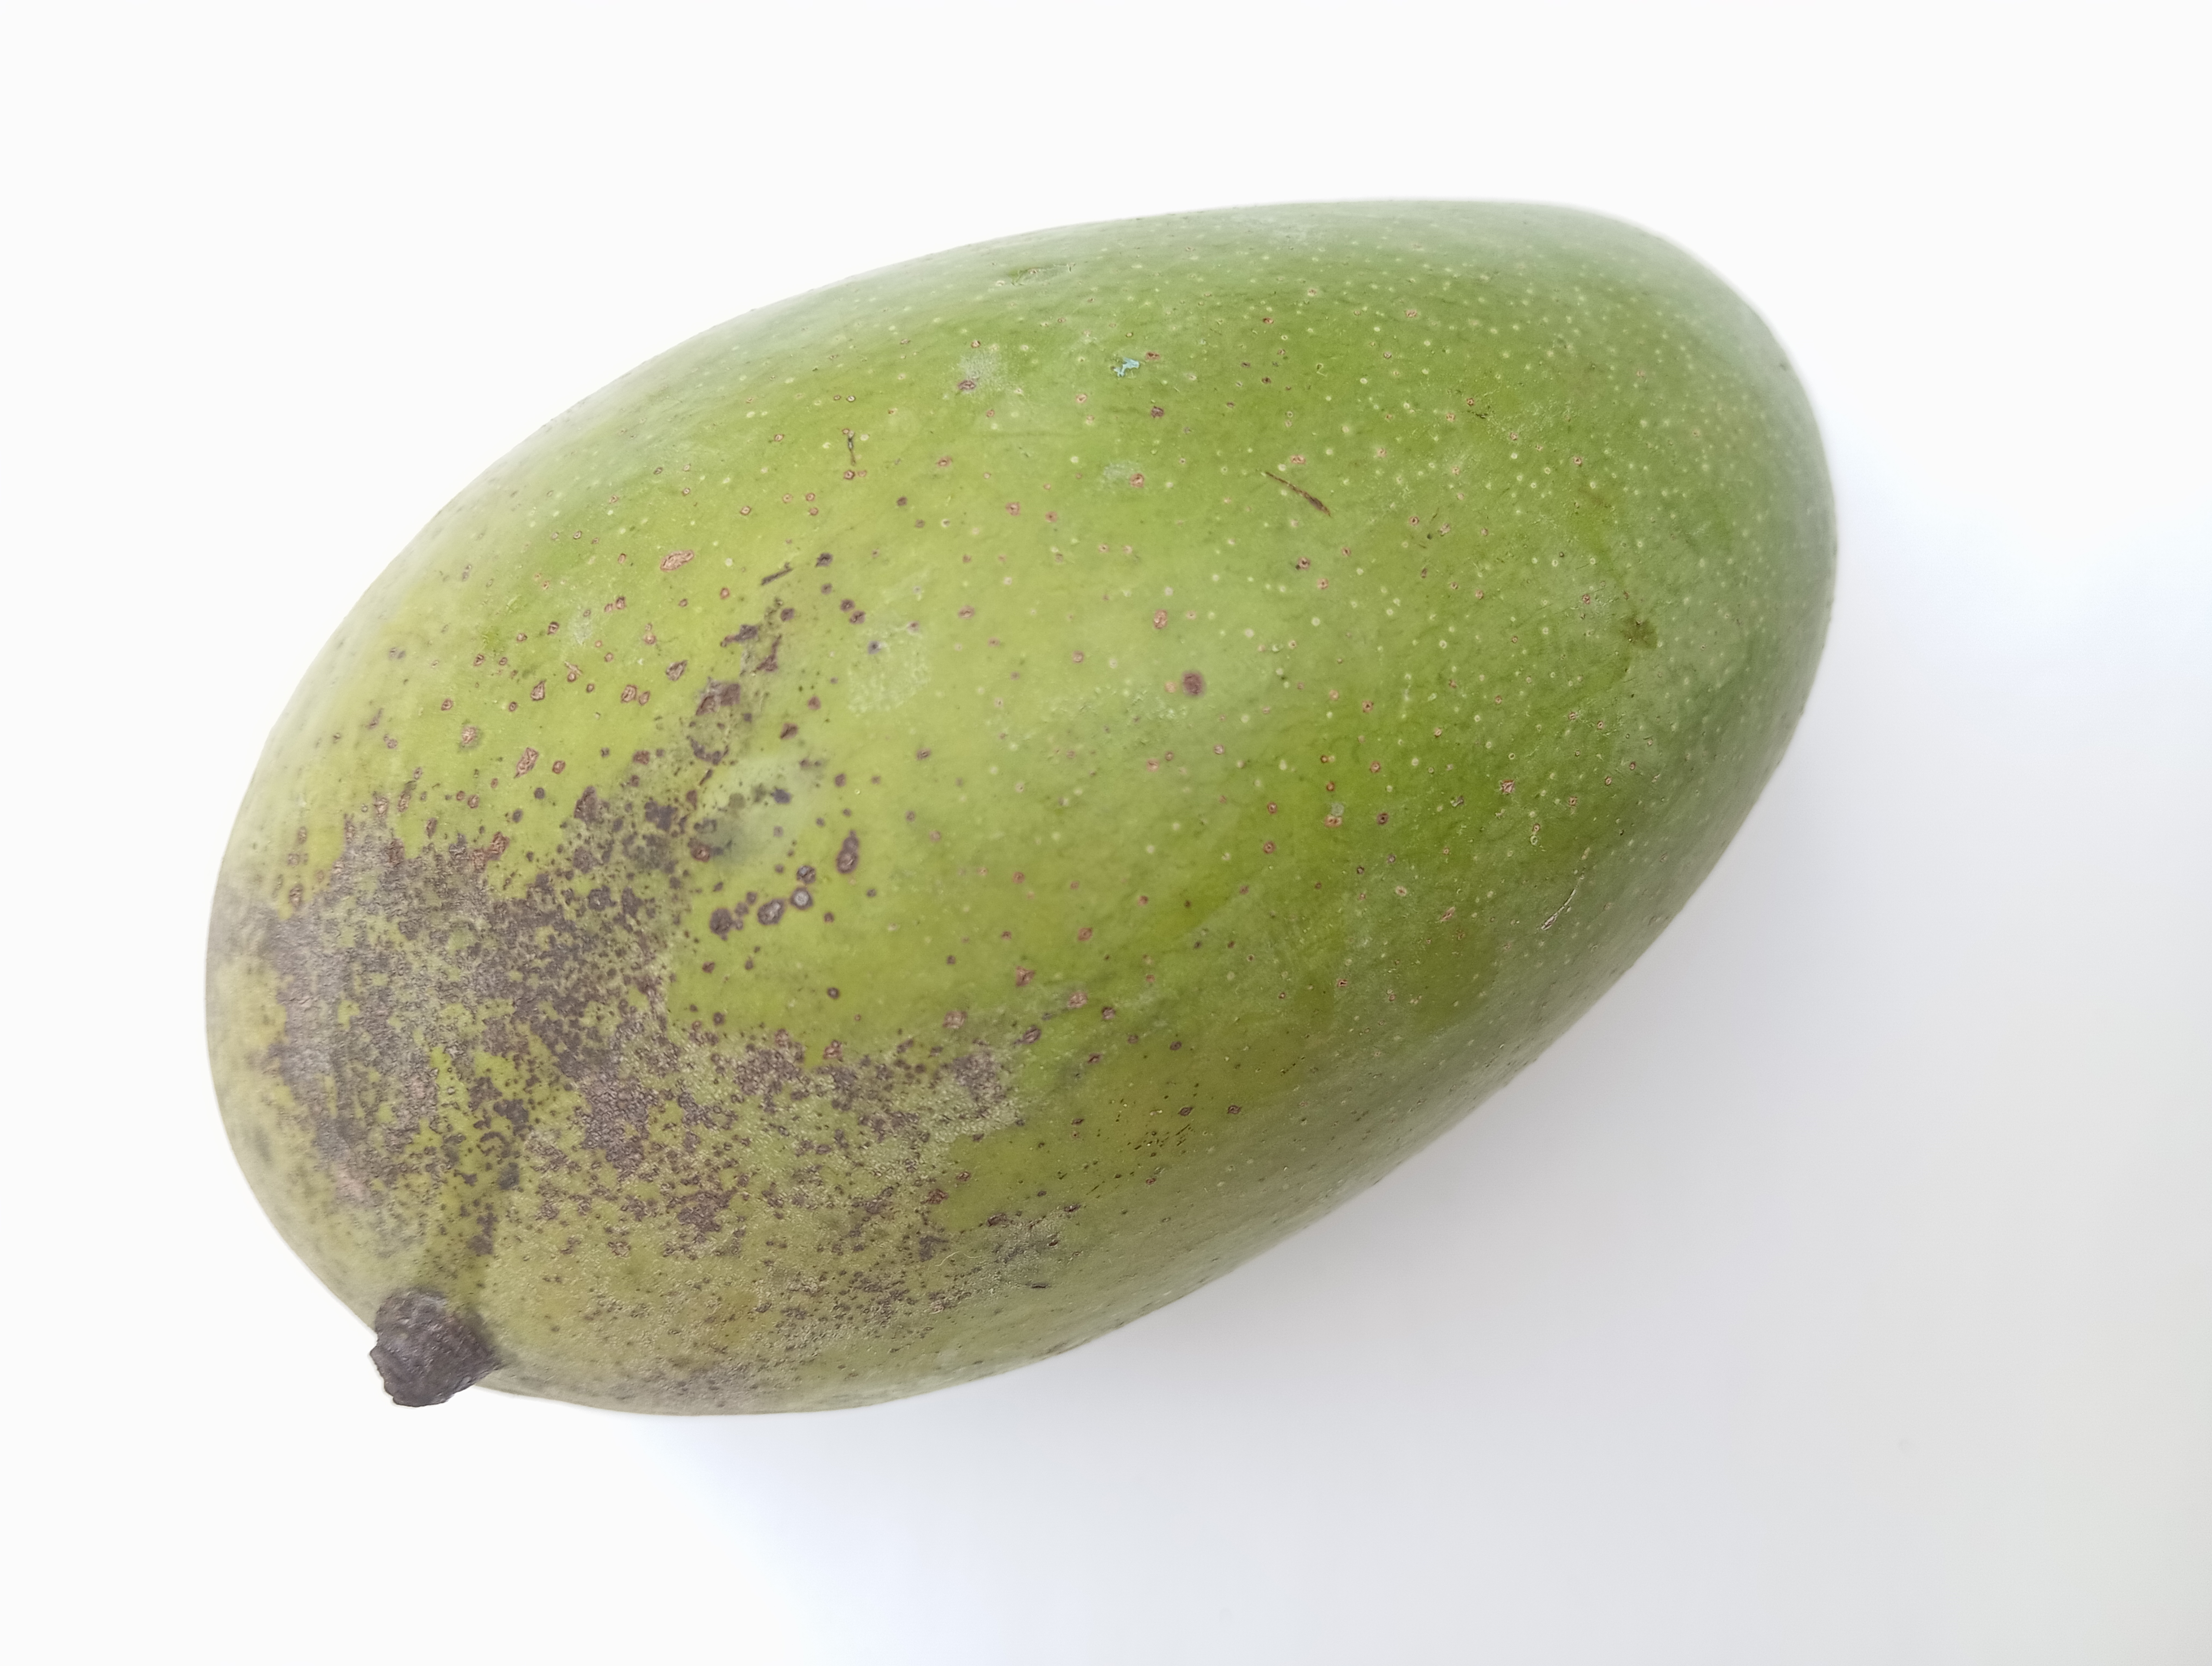
Mango variety: Amrapali